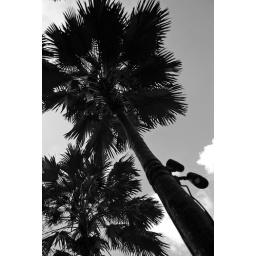
UN-interesting palm tree in black and white